Paprika Steen

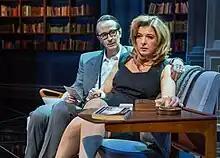
Steen in a theatre production of "Toves værelse – Tove Ditlevsens sidste kærlighed" in 2016

Steen was born on 3 November 1964 in Frederiksberg, Denmark, the daughter of musician and conductor and the actress Avi Sagild. She is the sister of musician and actor . Steen applied to the Acting School of Odense Theatre 13 times before being accepted and attending from 1988 to 1992. Steen performed on stage in Dr. Dante productions and been associated with the Royal Danish Theatre since 1997. In 1997 she wrote and performed in the satirical television series "Lex og Klatten". In 1998, Steen became an active participant in the Dogme 95 film movement as the only performer to appear in the first three movies: Lars Von Trier's "The Idiots", "Festen" by Thomas Vinterberg, and Søren Kragh-Jacobsen's "Mifune's Last Song".